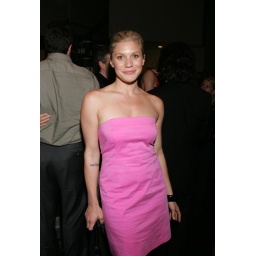
This dress gets attention and you also have less chance of getting hit by a car at night.